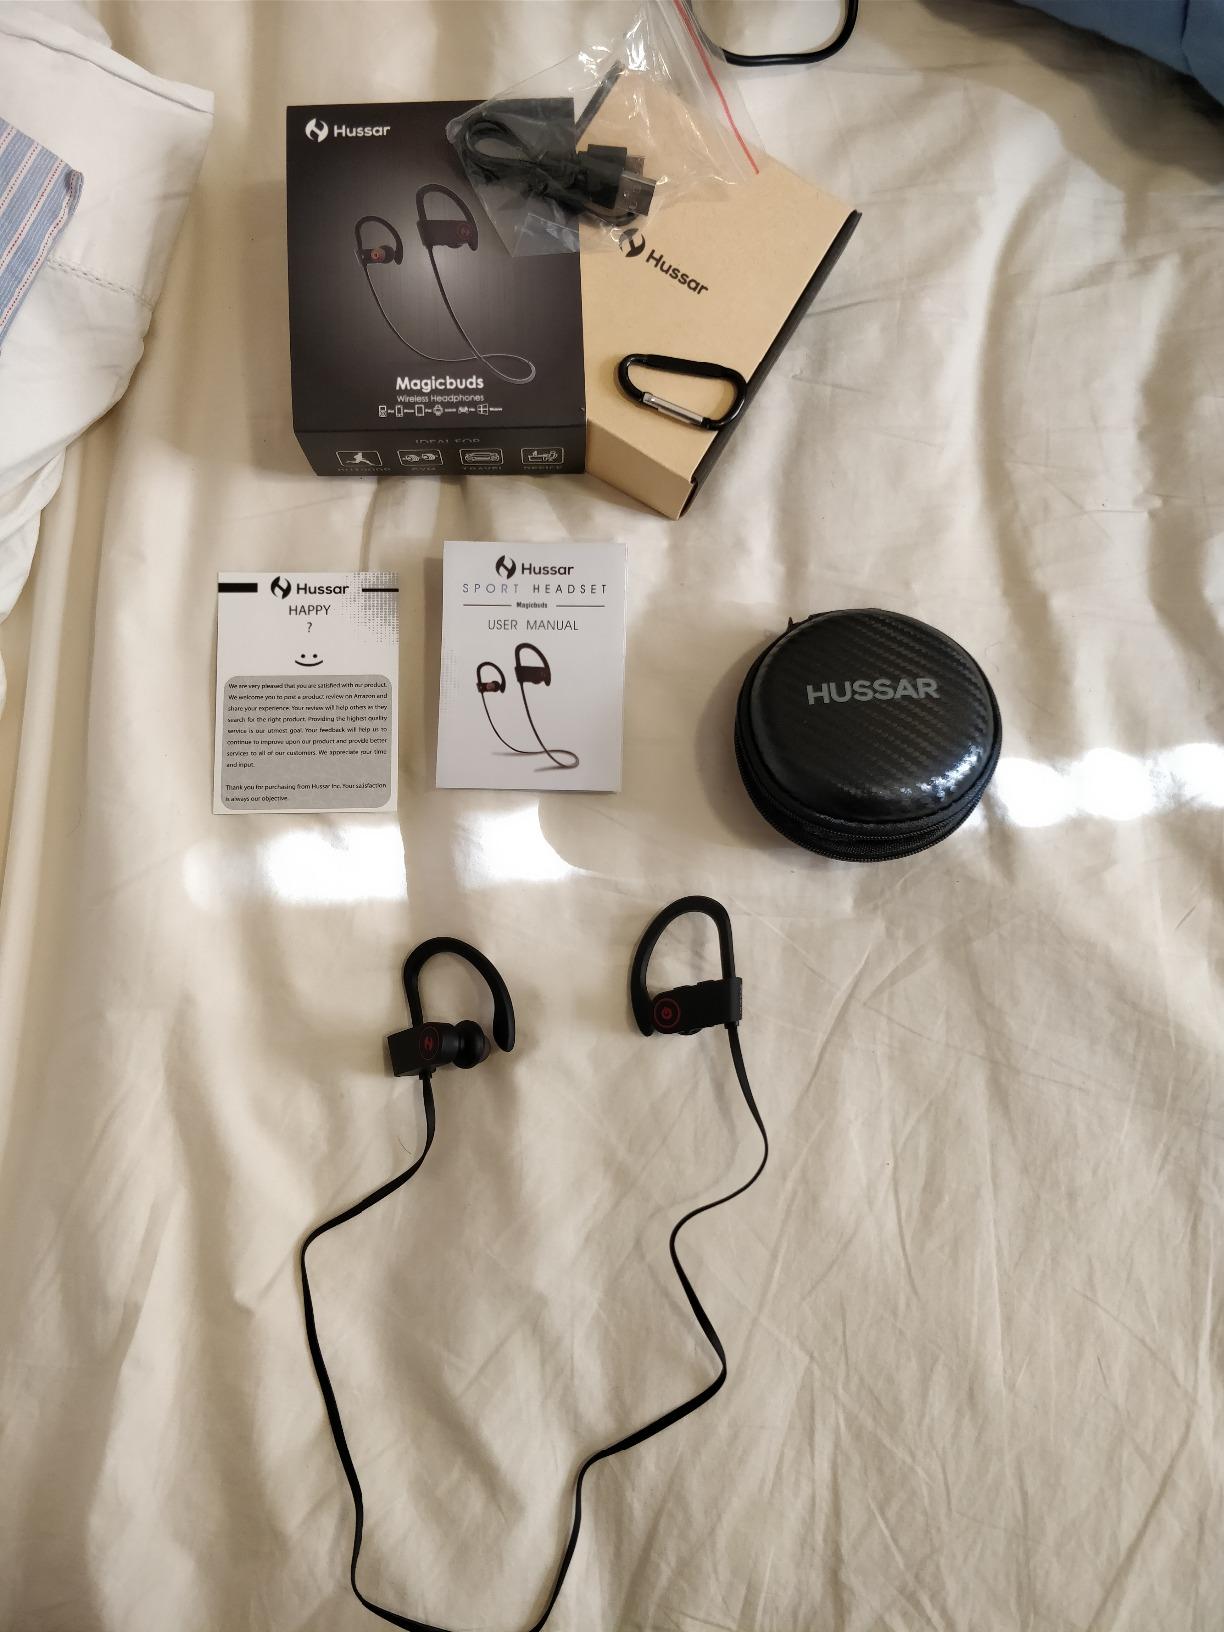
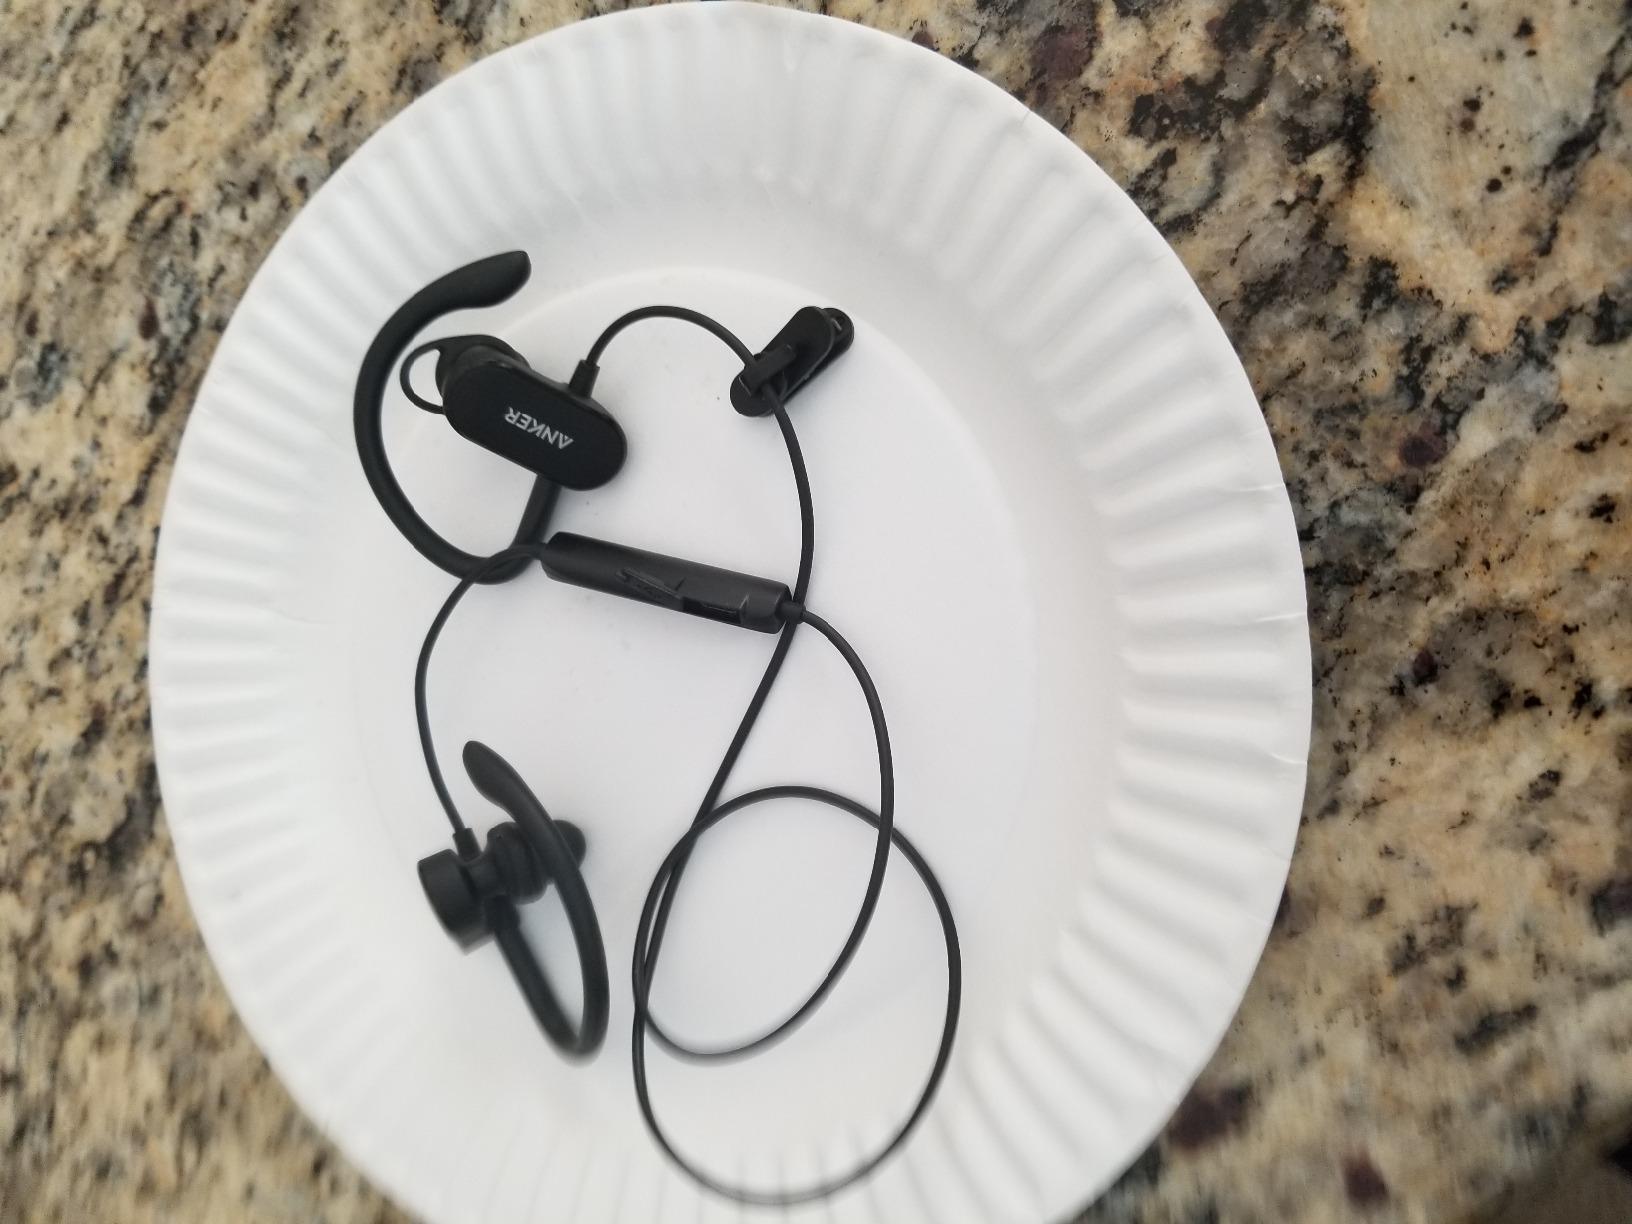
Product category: headphones
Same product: no